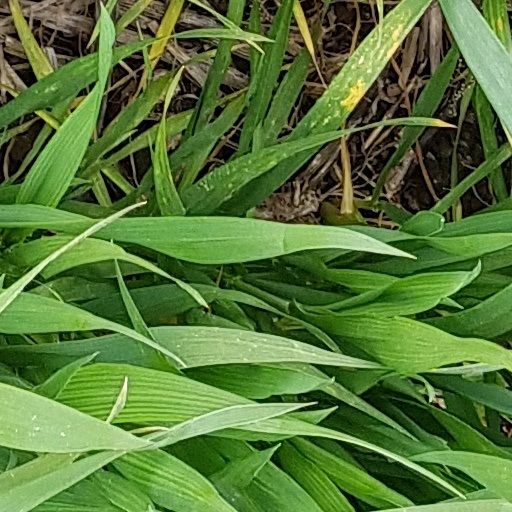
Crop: wheat